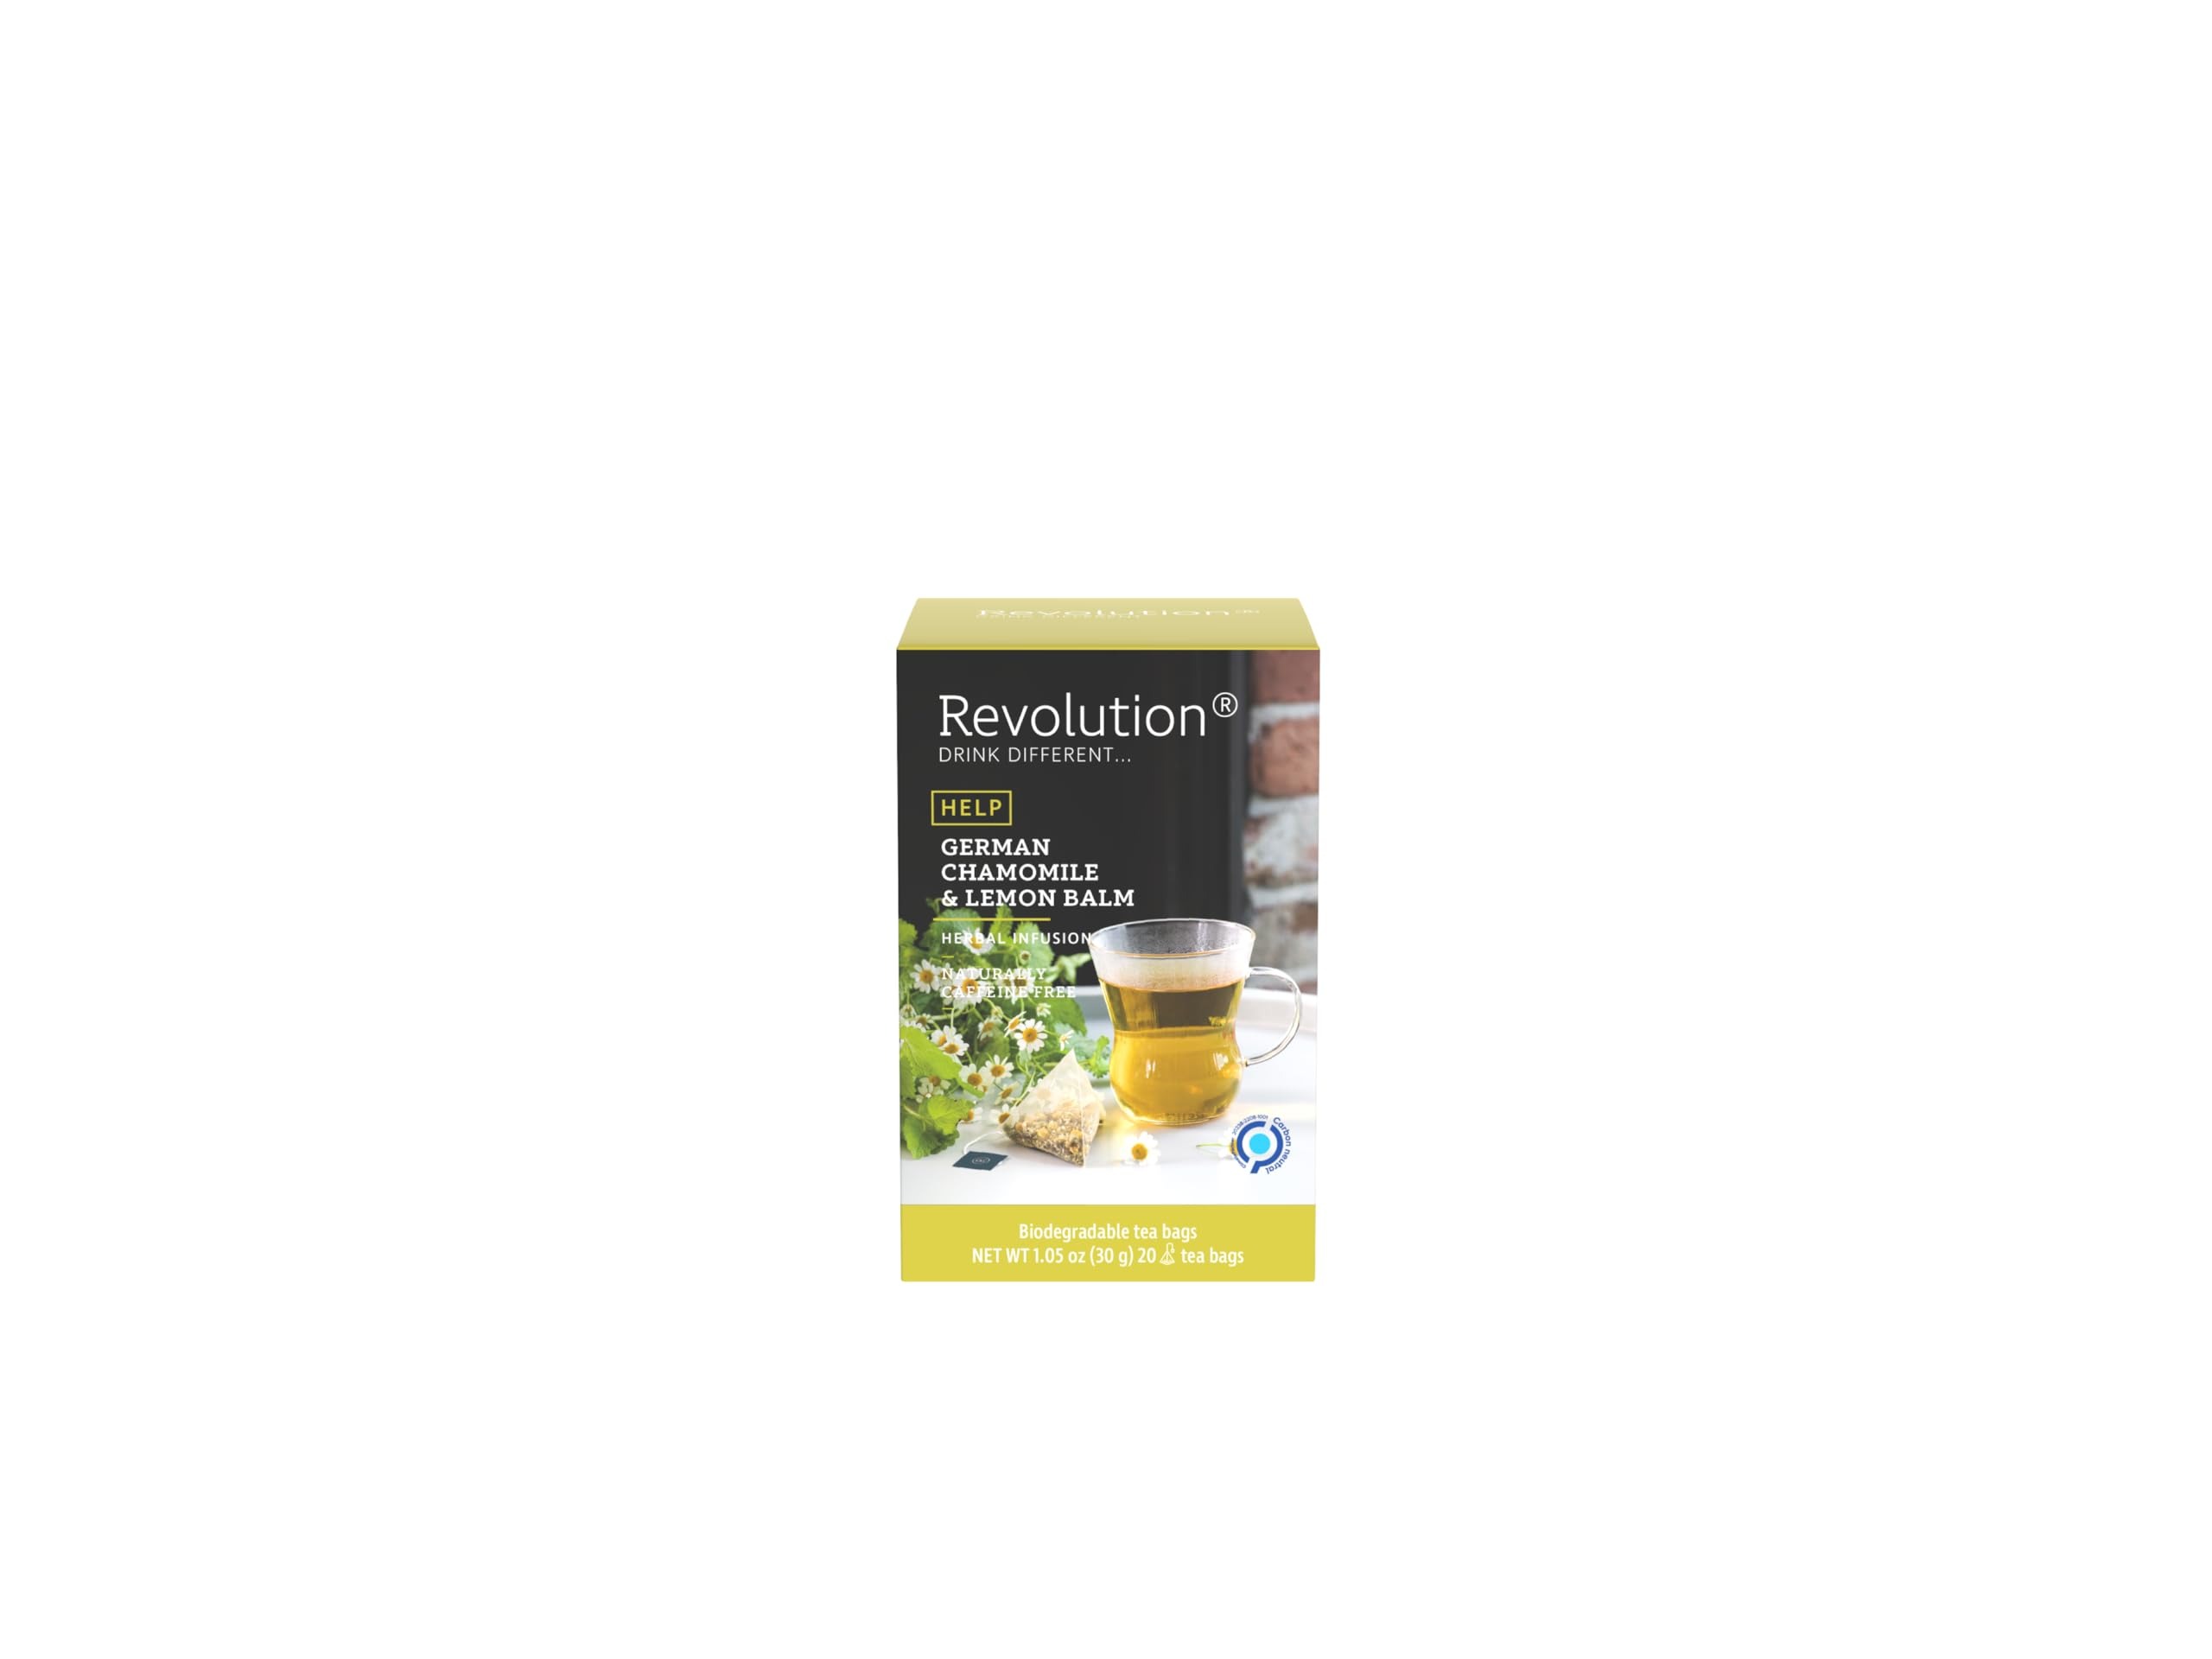
Item Name: REVOLUTION TEA® German Organic Golden Chamomile Tea Bags Herbal Tea Bags [THE ORIGINAL] - HELP German Chamomile & Lemon Balm Herbal Tea - Premium Chamomile Tea Organic - 20 Bags
Product Description: Revolution Tea Golden Chamomile Tea is now HELP German Chamomile & Lemon Balm Herbal Tea Almost everything is possible if you have the right people with you to support you. This chamomile & lemon blend is there to support your way and appreciate your journey. Soft and gentle Chamomile and lemon balm, rosehip peel, lemon myrtle and marigold blossoms come together in the cup to give you a soothing herbal tea moment. Unwind with Revolution Tea HELP German Chamomile & Lemon Balm Herbal Tea. This calming blend combines the therapeutic properties of German chamomile with the gentle essence of lemon balm, creating a relaxing herbal infusion. Crafted with premium herbal tea leaves, each sip offers a comforting and flavorful experience, allowing the herbal harmony to delightfully help your senses. The 20 count infuser bags make brewing convenient and consistent, ensuring that you can experience a revolution for relaxation with every cup. Elevate your tea ritual and embrace the soothing qualities of Revolution Tea HELP.
Value: 20.0
Unit: Count

Price: 19.88